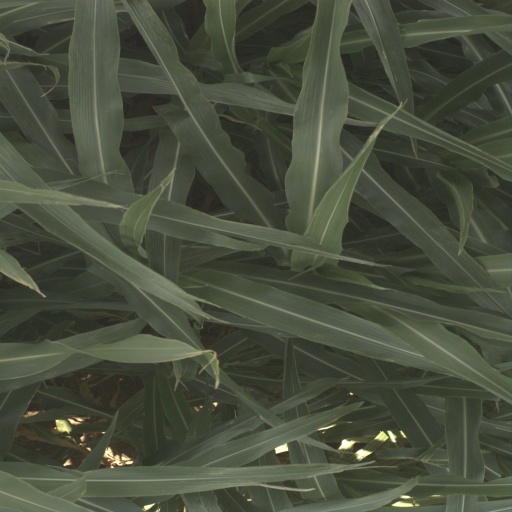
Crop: sorghum